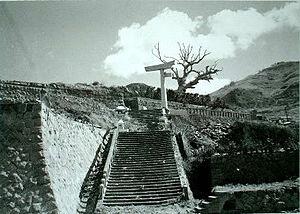
En 1996, dans son effort pour combattre la pollution sonore et pour protéger et promouvoir l'environnement, le Ministère de l'environnement du Japon a désigné les 100 sons naturels du Japon. 738 propositions arrivèrent de tout le pays et les « 100 meilleures » furent sélectionnées après examen par le groupe d'étude japonais des sons naturels. Ces éléments de paysage sonore sont des symboles pour les résidents locaux et doivent servir à promouvoir la redécouverte des sons de la vie quotidienne. La sixième Assemblée Nationale sur la conservation des paysages sonores s'est tenue à Matsuyama, dans la préfecture d'Ehime, en 2002.
Le Sannō-jinja, situé à environ 900 m au sud-est de l'hypocentre de la bombe atomique de Nagasaki, est connu pour son torii en pierre à un pied à l'entrée du sanctuaire.
Cette liste présente les monuments enregistrés du Japon, à savoir les « sites historiques », les « lieux de beauté pittoresque » et les « monuments naturels » enregistrés conformément à la loi de 1950 pour la protection des biens culturels. À la date du 21 novembre 2014, il y avait quatre-vingt treize monuments enregistrés, le jardin mémorial Makino et l'ancienne résidence d'Okakura Kakuzō étant enregistrés à la fois comme sites historiques et lieux de beauté pittoresque.